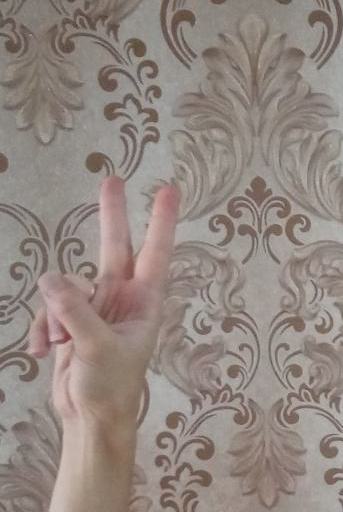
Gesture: peace